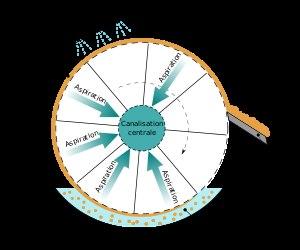
Le filtre rotatif est une machine permettant de séparer un mélange solide-liquide.